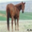
Label: horse